Joe Camel

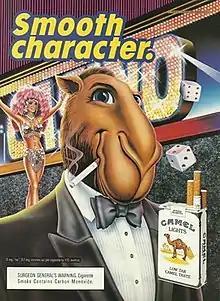
1989 magazine ad

Joe Camel (also called Old Joe) was an advertising mascot used by the R. J. Reynolds Tobacco Company (RJR) for their cigarette brand Camel. The character was created in 1974 for a French advertising campaign, and was redesigned for the American market in 1988. He appeared in magazine advertisements, clothing, and billboards among other print media and merchandise.